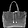
Label: Bag